Oliver Bosbyshell

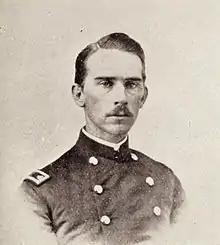
Major Oliver Bosbyshell

For about a month after his re-enlistment, Bosbyshell was regimental recruiting officer in Harrisburg, but on November 11, sailed with his regiment from Fortress Monroe, Virginia, to Hatteras, North Carolina. There he served as acting adjutant of his regiment, and as judge advocate for courts-martial. When General Ambrose Burnside launched an attack on New Bern, he took six companies of the 48th with him, as well as Bosbyshell, though Company G was not included among the Union forces. In April and May 1862, Bosbyshell received successive promotions to first lieutenant and captain and was assigned to command his company, which he did at such battles as Second Bull Run, Antietam, and Fredericksburg. After Fredericksburg, he was again assigned to serve in courts-martial; when the regiment was moved west in early 1863, Bosbyshell was assigned as provost marshal of Louisville, Kentucky. While stationed at Louisville, he returned home to Pennsylvania on leave of absence to marry Martha Stem, daughter of a minister.